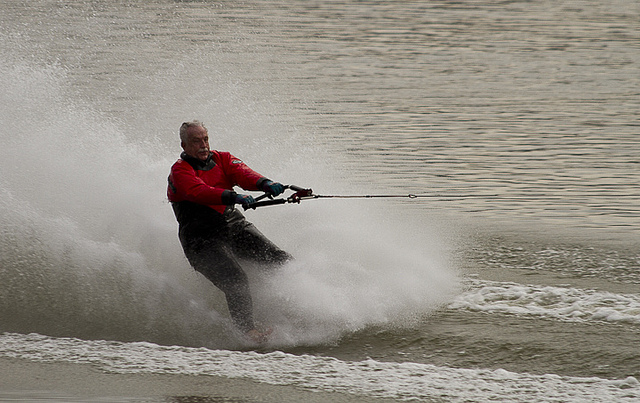
A man on water skis is being pulled by the boat.

A man water skis as a boat pulls him.

A hearty skier is towed behind a fast boat.